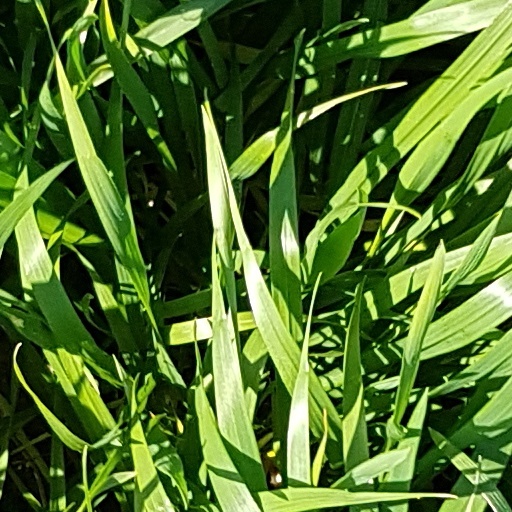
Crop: wheat